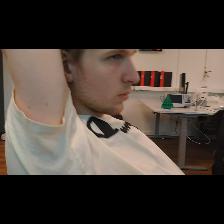
Label: Human